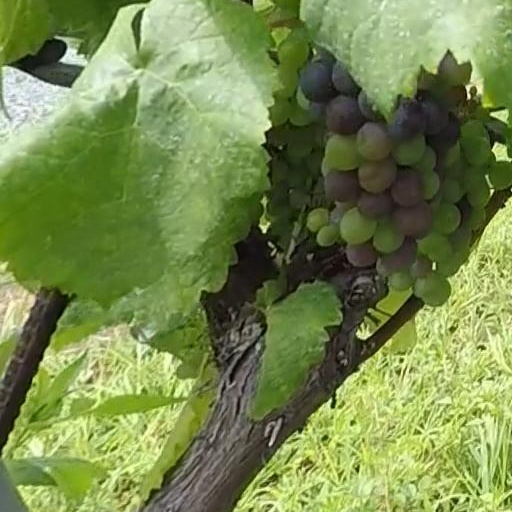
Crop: grape